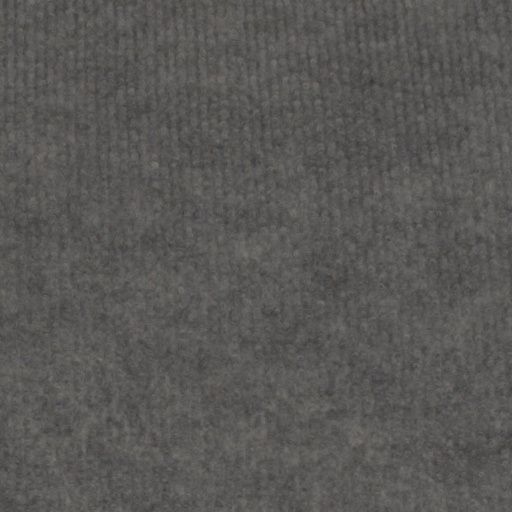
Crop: wheat